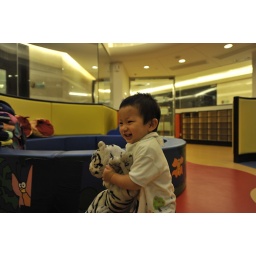
running around with white tiger